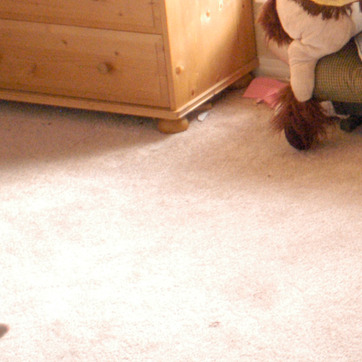
Material: carpet